Roy Yamaguchi

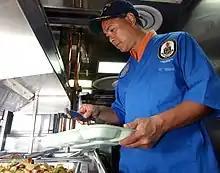
Roy Yamaguchi during a visit to the Pearl Harbor-based guided missile frigate USS Crommelin in 2004

Roy Yamaguchi (born 1956) is a Japanese-American celebrity chef, restaurateur, and founder of a collection of restaurants, including 30 Roy's Restaurants in the United States and Guam, the Tavern by Roy Yamaguchi and Eating House 1849. He is one of the founding members of the Hawaii Regional Cuisine movement.